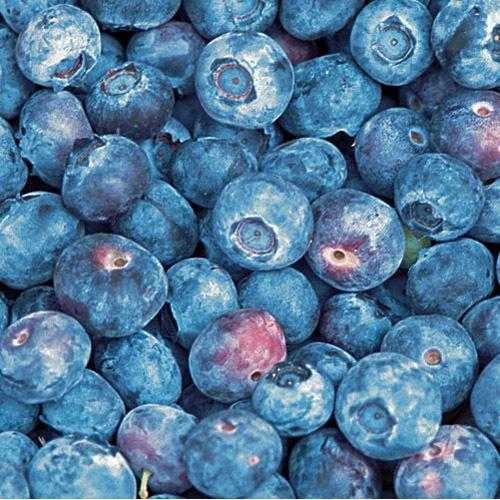
Label: Blueberry